Question: Please indicate a possible affordance area of hold_scissors that can be used for holding
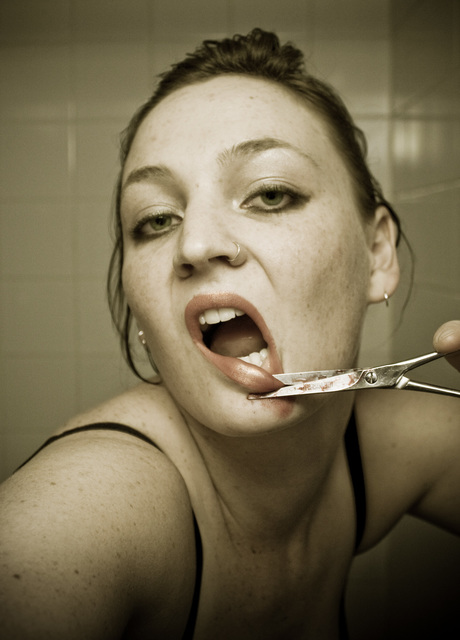
Answer: [396.5, 336.5, 458.5, 390.5]